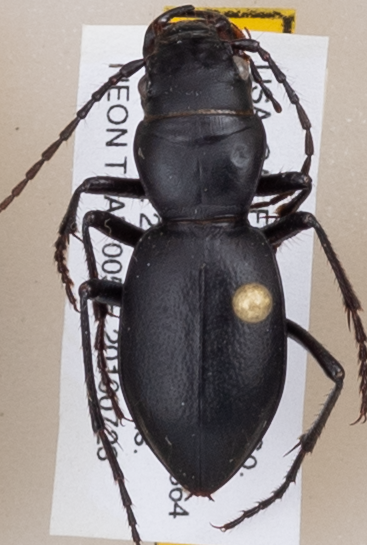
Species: Omus californicus
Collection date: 2019-07-23
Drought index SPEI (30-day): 0.616
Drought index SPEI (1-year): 0.54
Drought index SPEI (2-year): -0.03